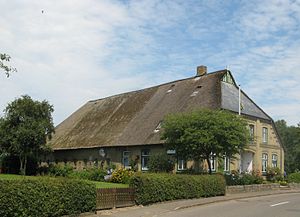
Delve
Delve er en by og kommune i det nordlige Tyskland, beliggende i Amt Kirchspielslandgemeinden Eider i den nordlige del af Kreis Dithmarschen. Kreis Dithmarschen ligger i den sydvestlige del af delstaten Slesvig-Holsten.